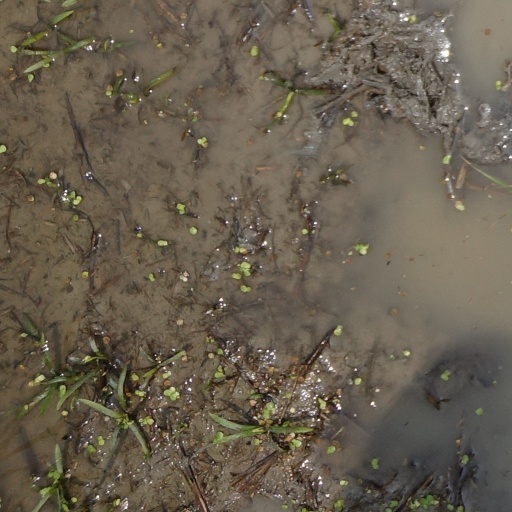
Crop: rice